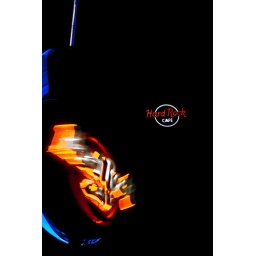
The Hard Rock guitar, and the sign on the building in the background.(ISO 200, 0.7 second at f/8, boosted the &amp;quot;darkness&amp;quot; in Photoshop.)